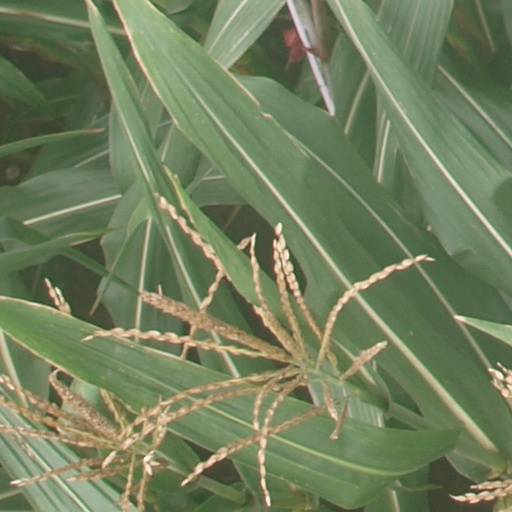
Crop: maize; corn